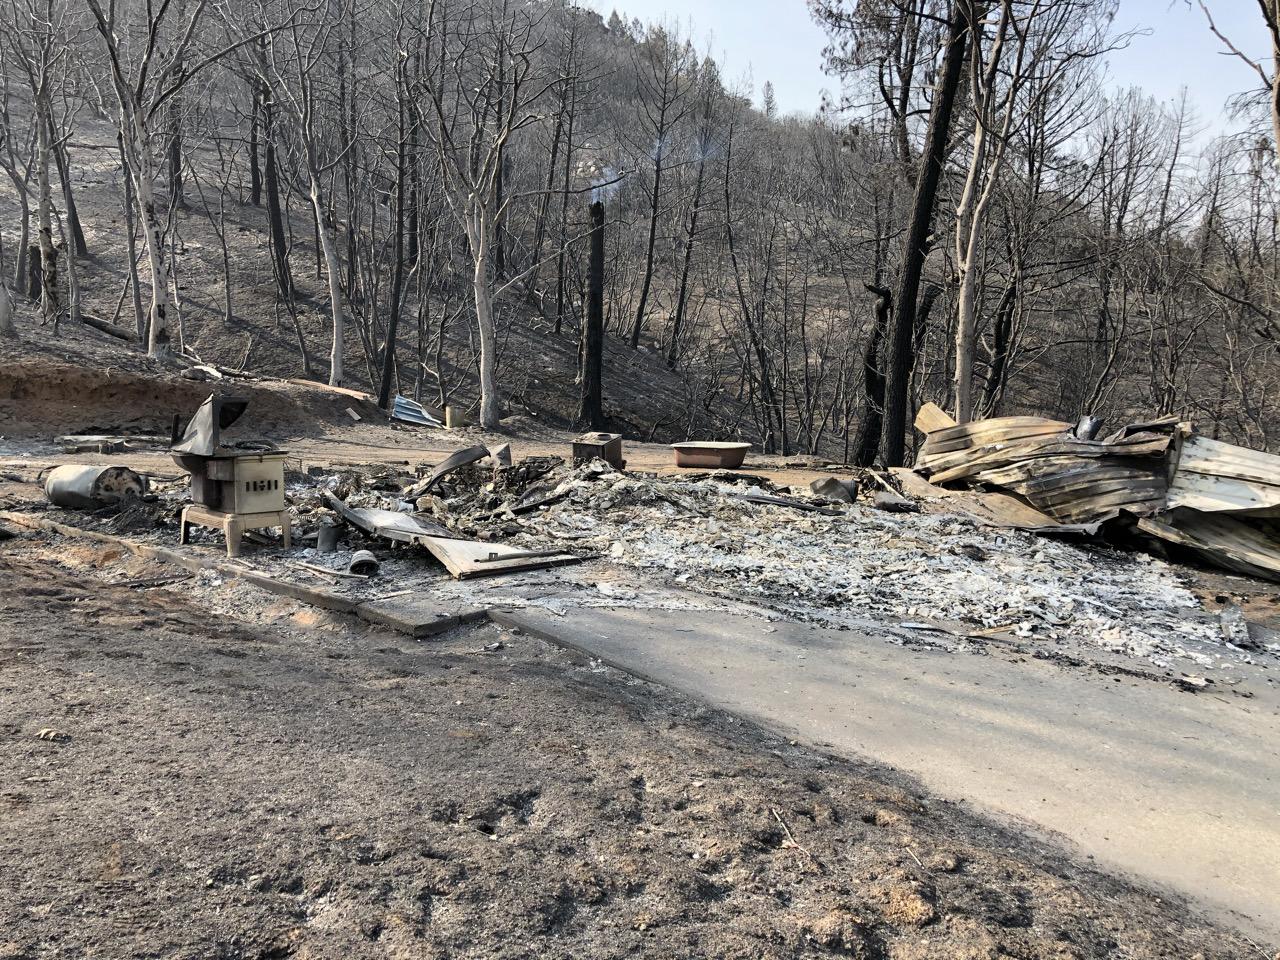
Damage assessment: destroyed